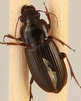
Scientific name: Harpalus amputatus
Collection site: Konza Prairie Agroecosystem NEON (KONA), plot KONA_005